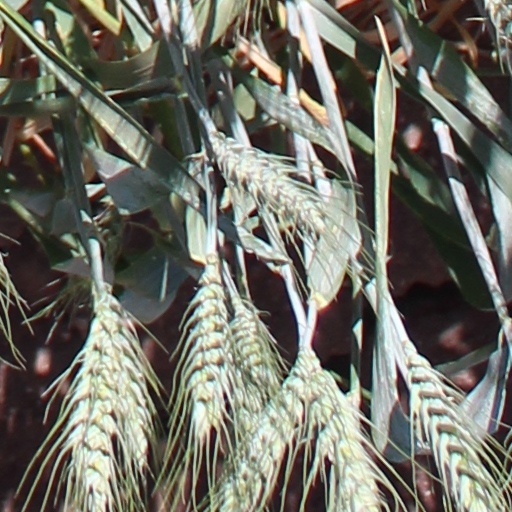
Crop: wheat